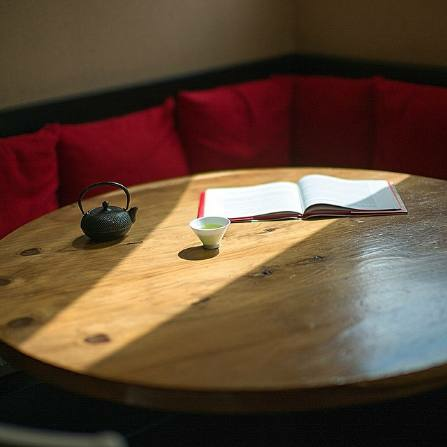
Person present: No